Golden Larnax

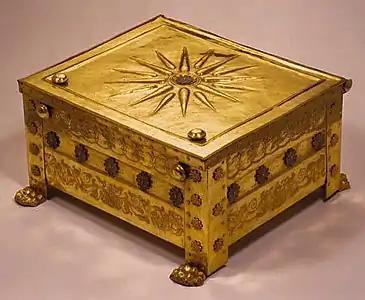
The Golden Larnax of Philip II of Macedon (Vergina Collection, National Archaeological Museum of Thessaloniki)

The Golden Larnax is a 4th-century BC closed coffin discovered in the Macedonian Royal tombs at Vergina in Greece. It has been proposed that it contained the remains of King Philip II of Macedon.